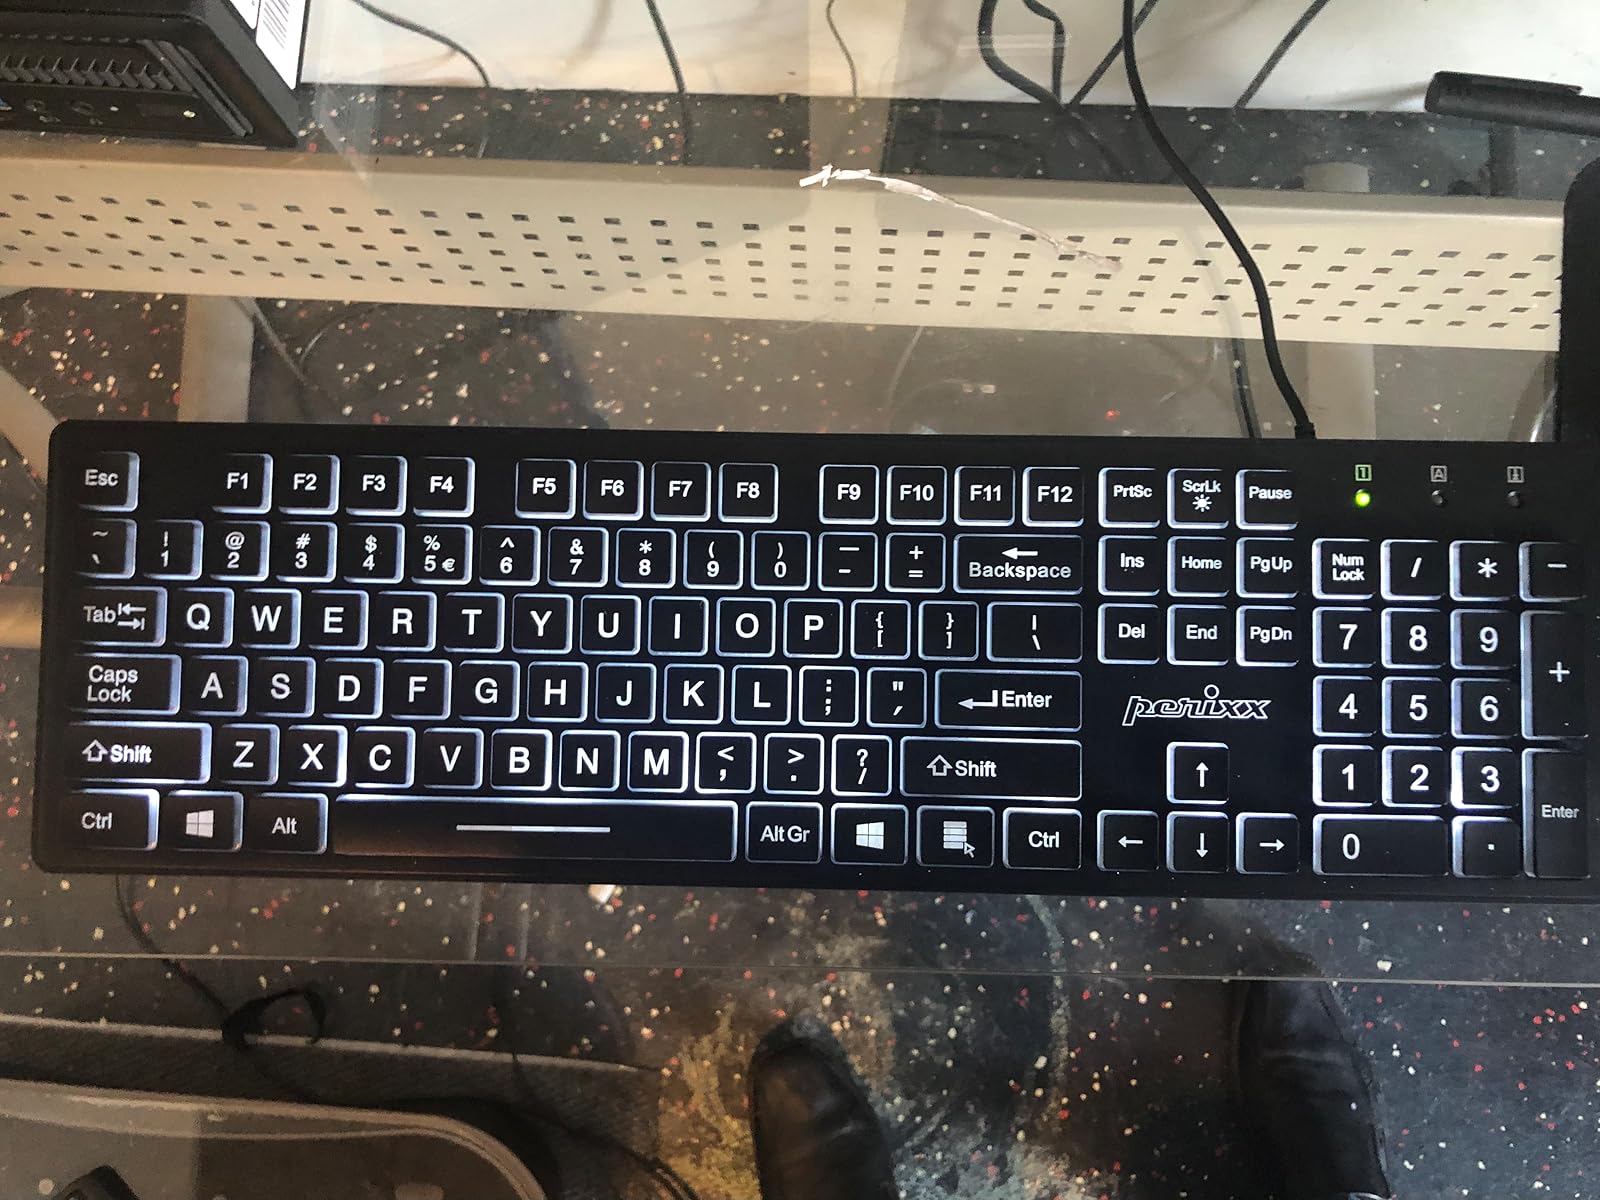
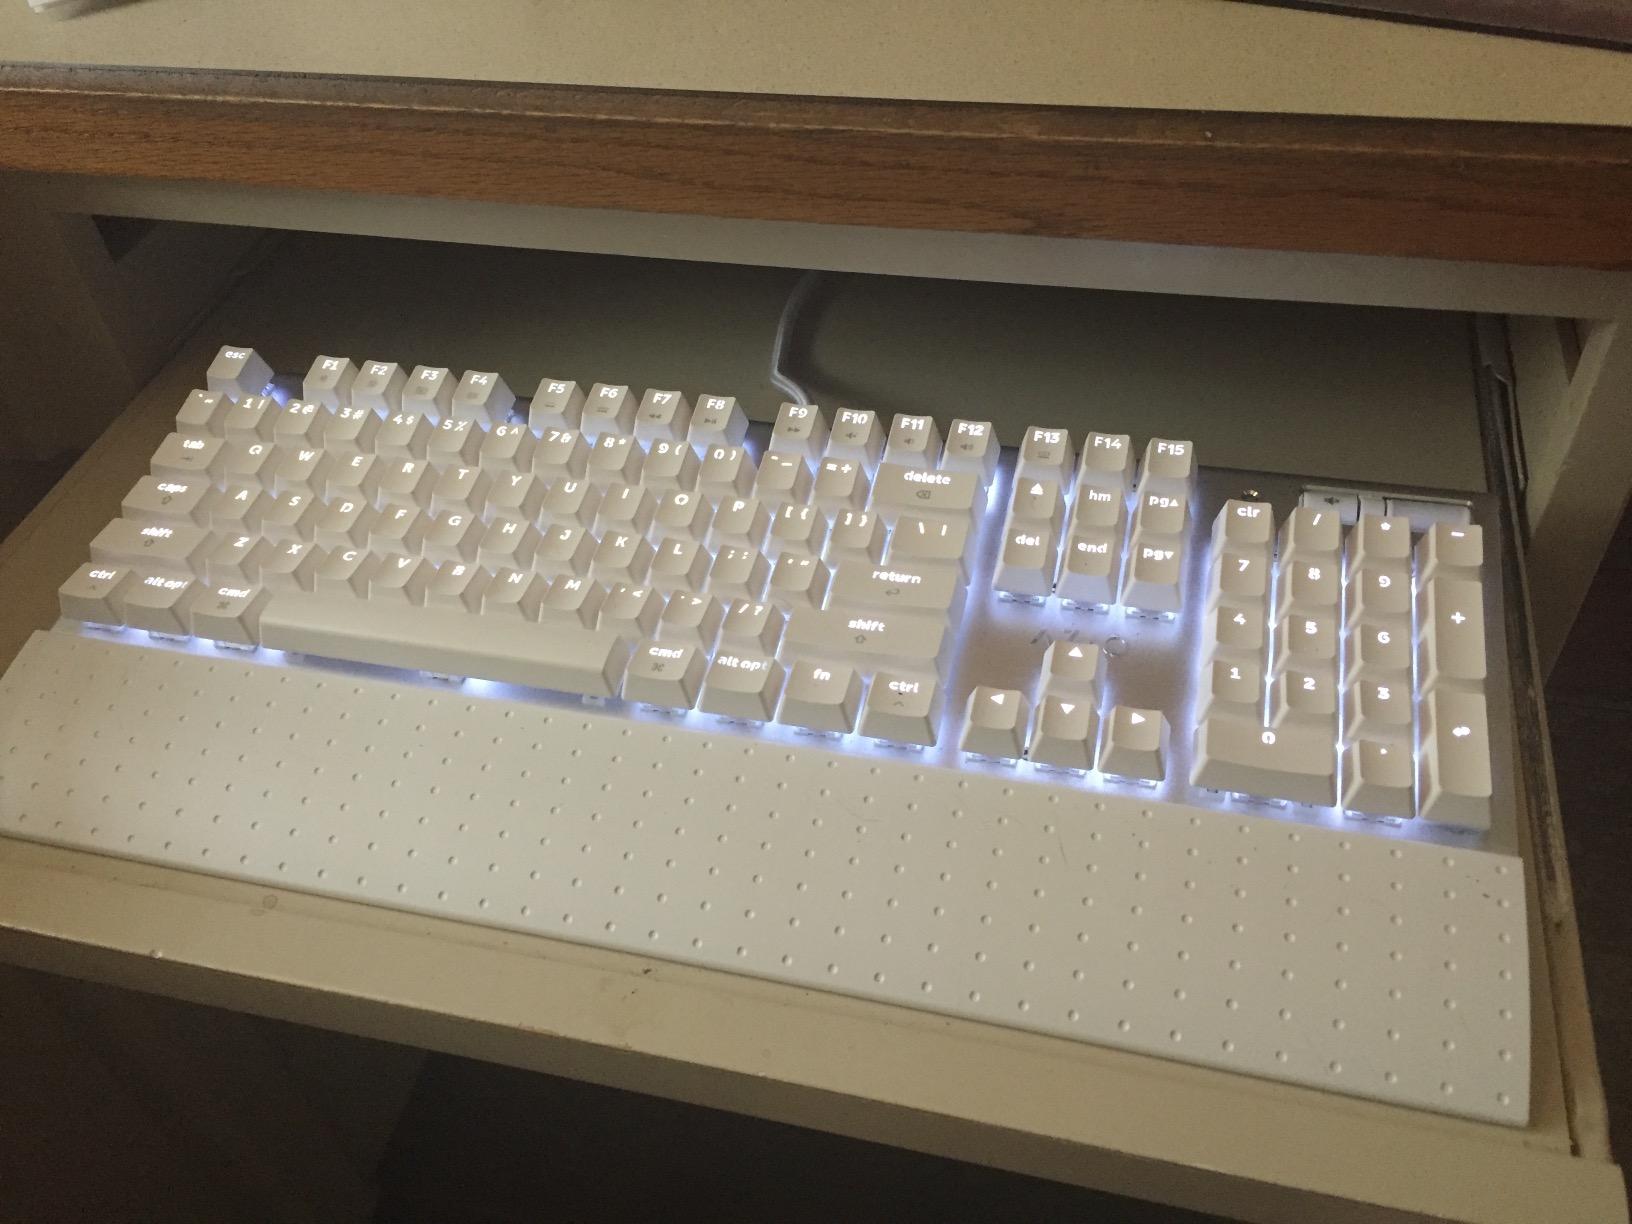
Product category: keyboard
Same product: no